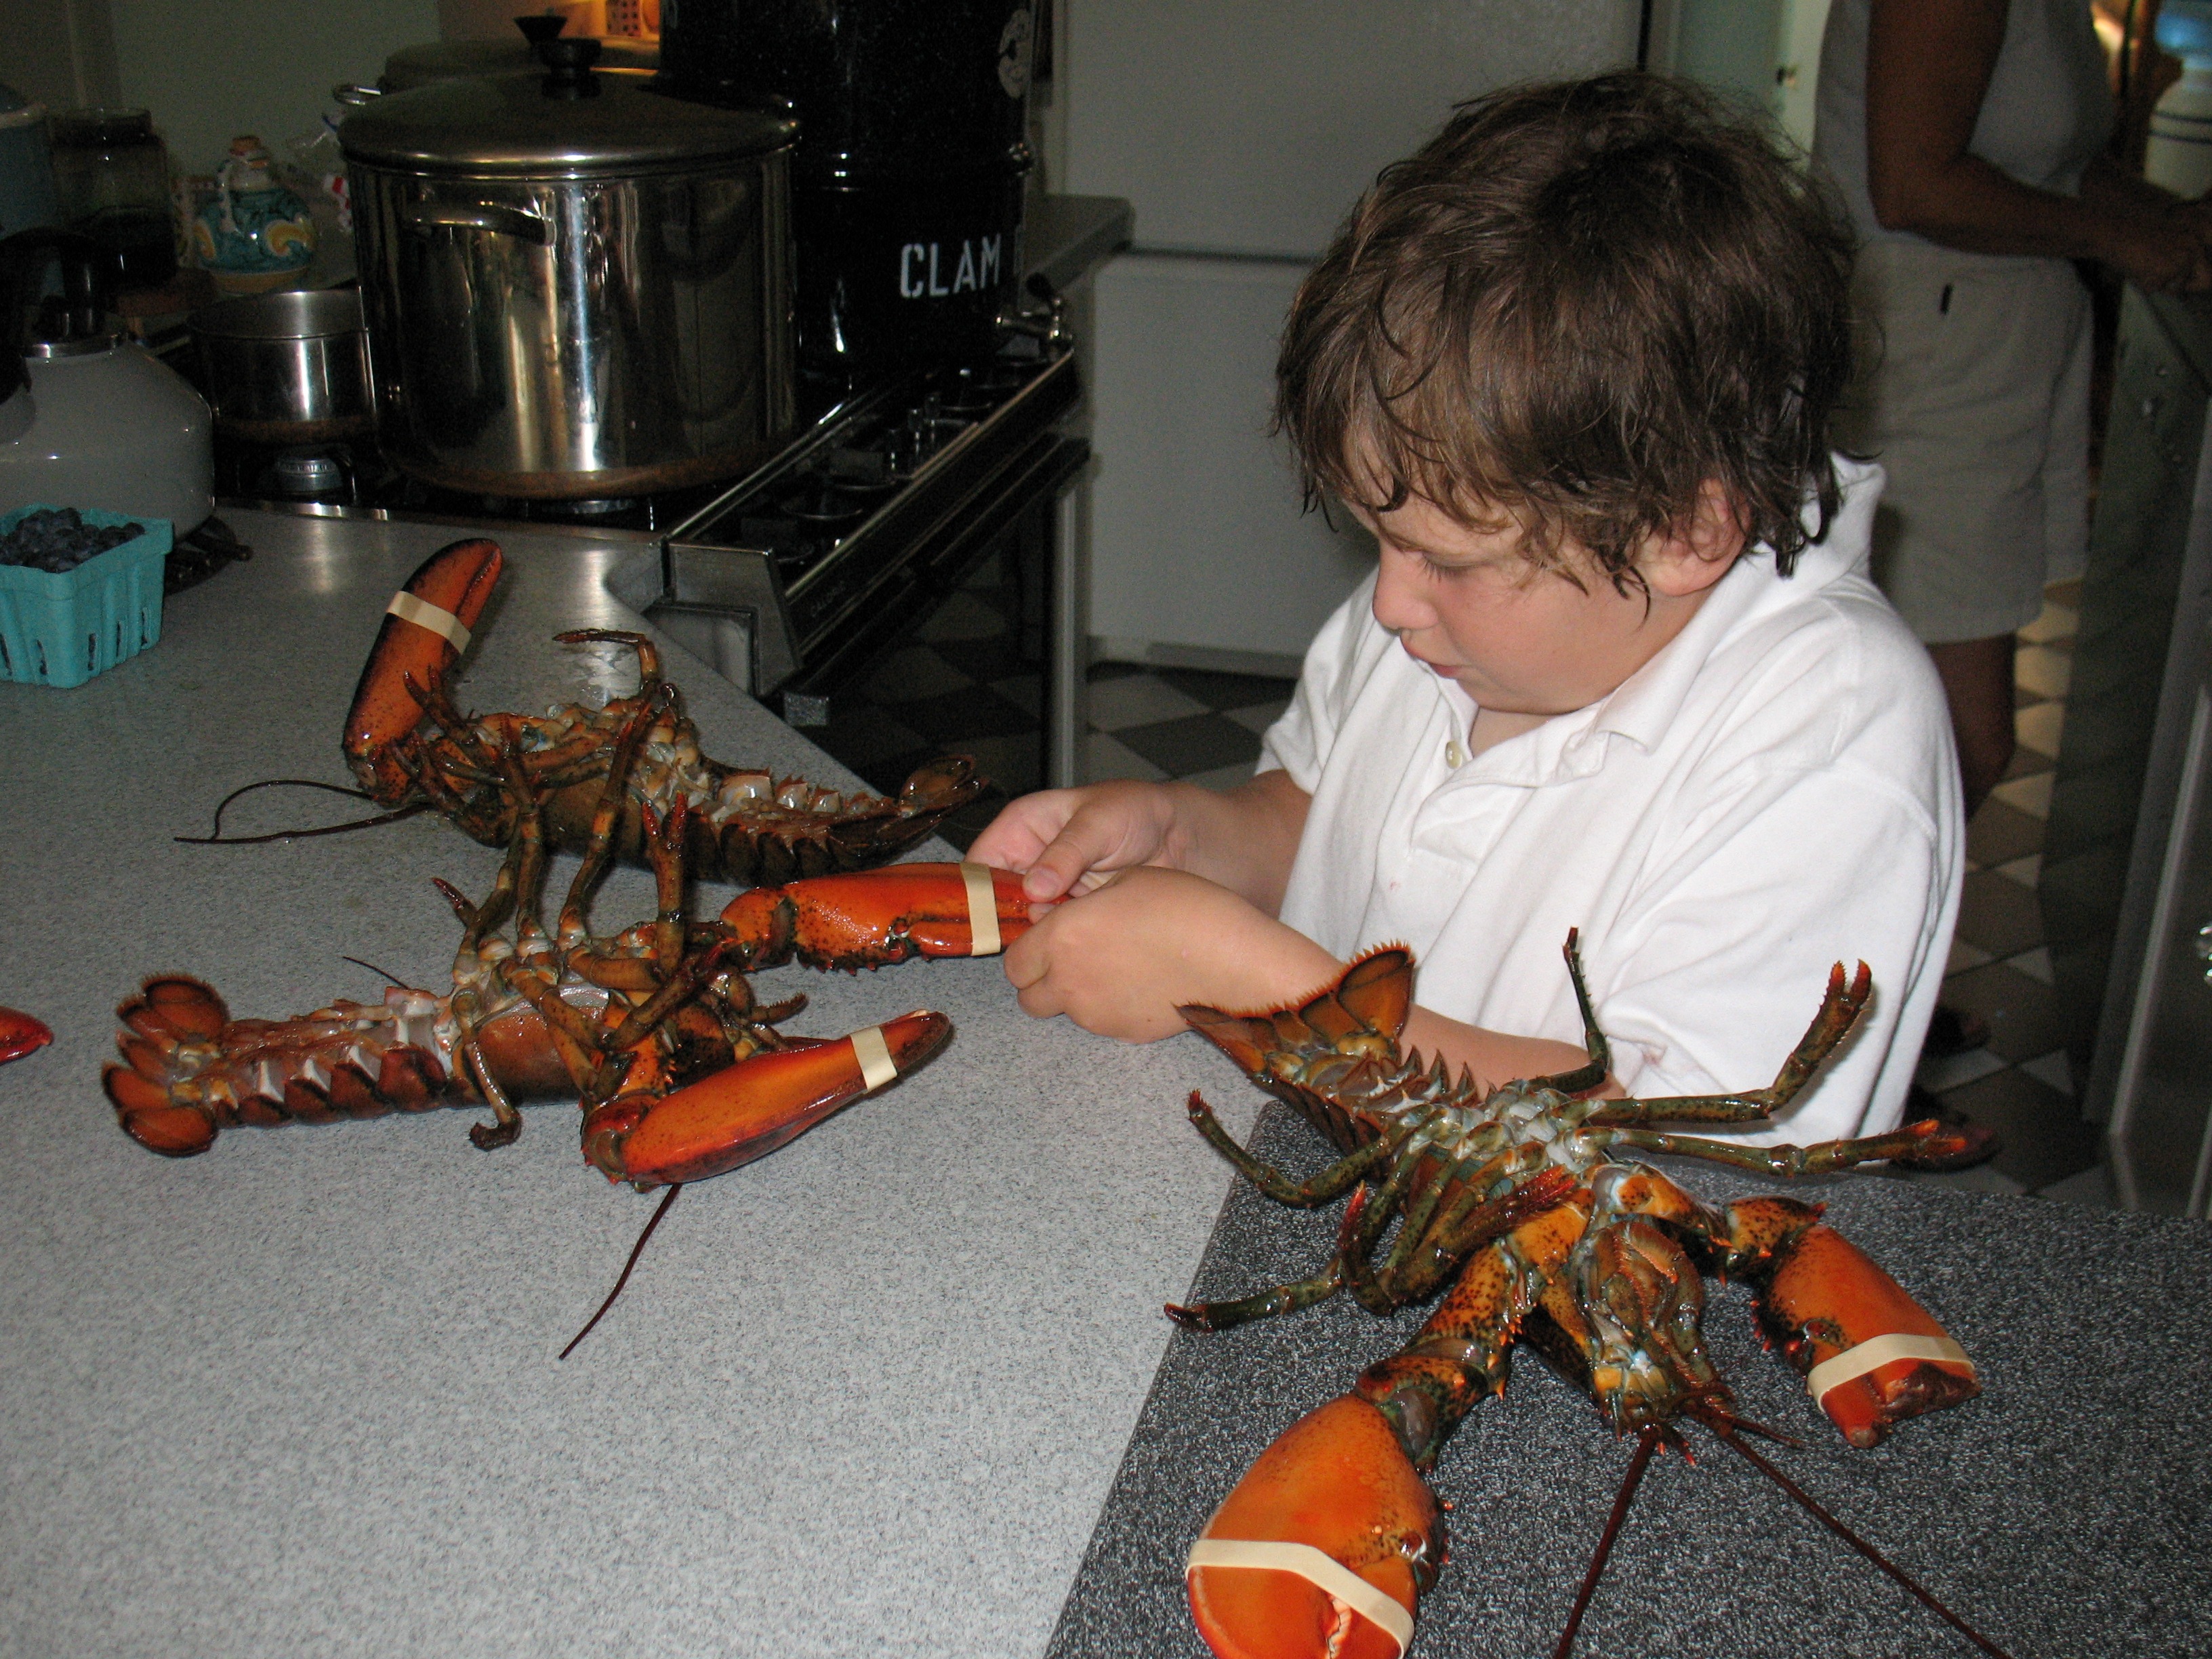
boy, food, seafood, child, claw, invertebrate, lobster, crustacean, legs, marine, little, creature, young boy, lobsters, decapoda, scituate